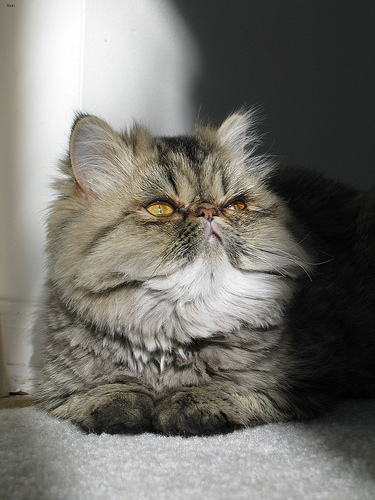
Breed: persian